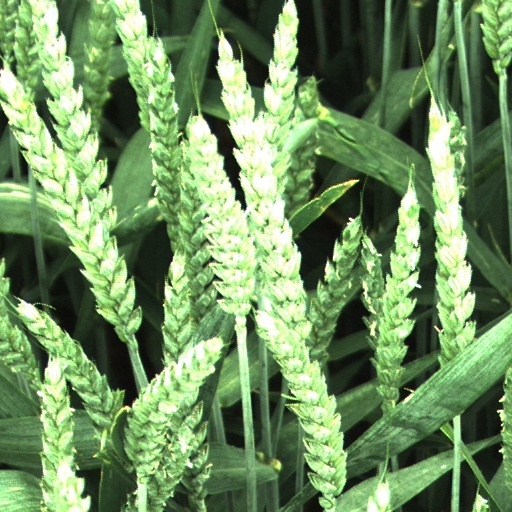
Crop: wheat